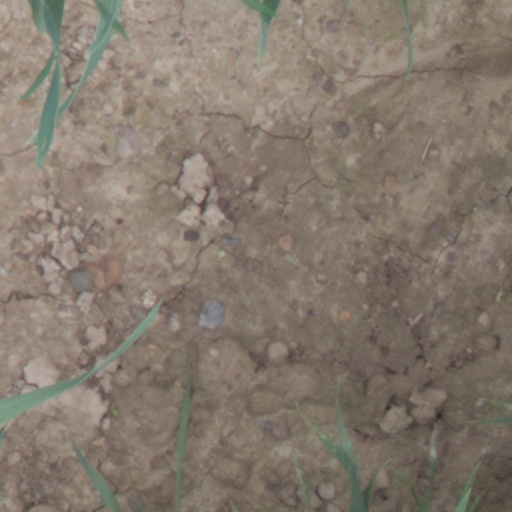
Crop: wheat